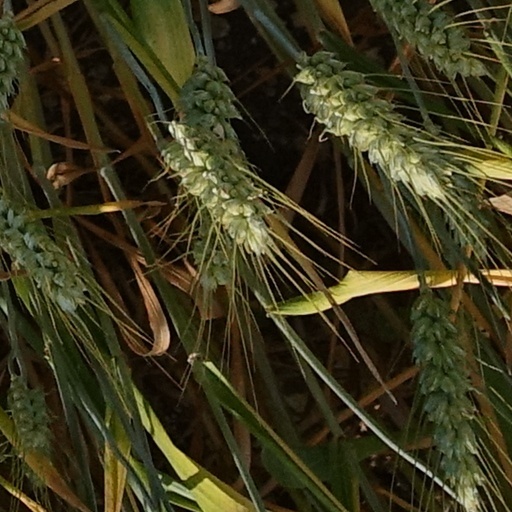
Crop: wheat